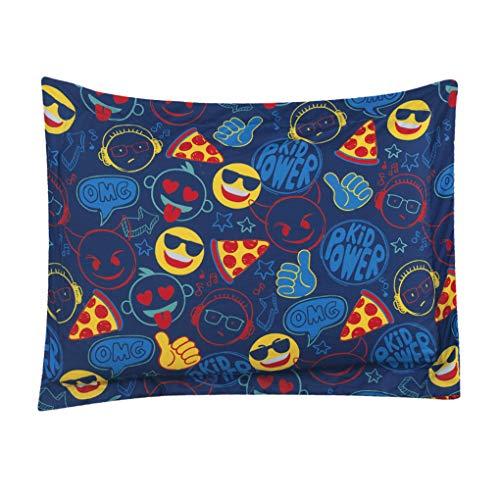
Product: Unbranded Emoji, Cool Dude, 3-Piece Comforter Set Twin, Featuring Soft Brushed Fabric for Added Softness, Novelty Pattern, All Season, Boys Beds, Navy
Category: Home & Kitchen | Bedding | Kids' Bedding | Comforters & Sets | Comforter Sets
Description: The Emoji , Cool Dude, 3-piece Comforter Set, features a very soft, round plush pillow of a cool dude with.
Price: $50.22
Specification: ProductDimensions:88x66x6inches|ItemWeight:3.85pounds|ShippingWeight:5.75pounds(Viewshippingratesandpolicies)|Manufacturer:MytexLLX|ASIN:B07QZFQKMK|Itemmodelnumber:MINICOOLDUDE-TW